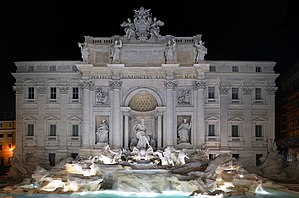
Trevi-fontænen
Trevi-fontænen
Fontana di Trevi, bedre kendt som Trevi-fontænen, ligger i Roms centrum og er et af verdens mest kendte springvand. Den store marmorfigur forestiller titanen Okeanos, der rider med sine heste gennem de vandmasser, som strømmer ud af fontænen.